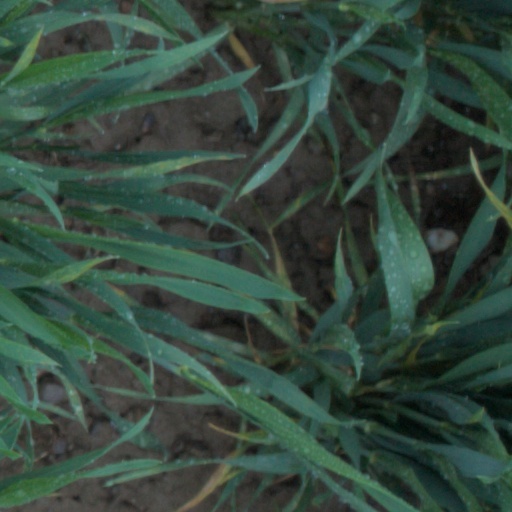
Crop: wheat